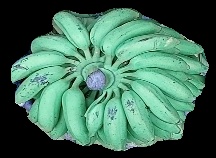
Variety: elakki-bale
Grade: grade1